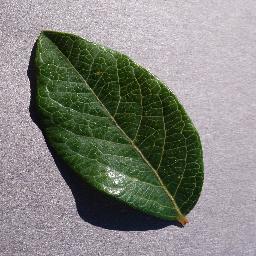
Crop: blueberry
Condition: healthy